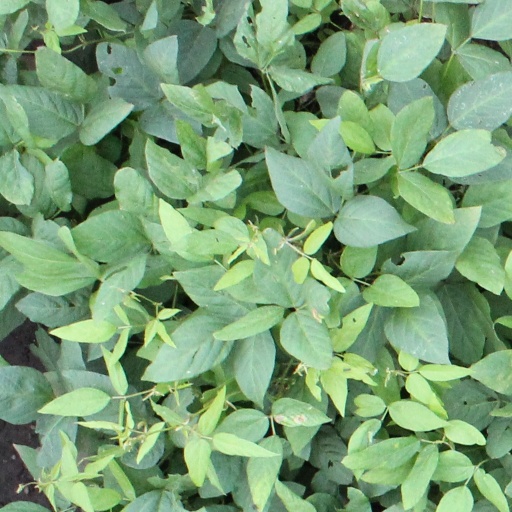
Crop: soybean